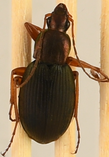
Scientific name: Chlaenius aestivus
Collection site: Smithsonian Environmental Research Center NEON (SERC), plot SERC_009